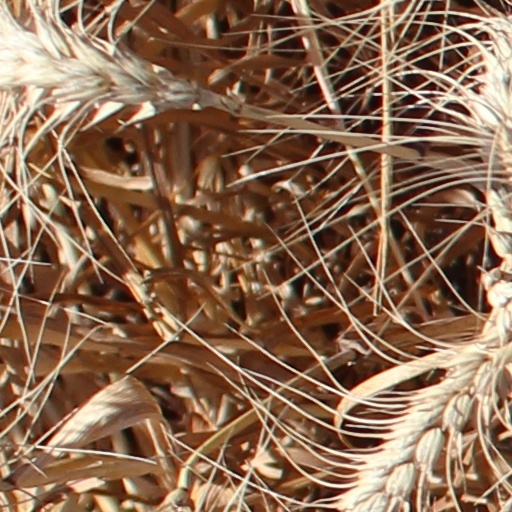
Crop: wheat